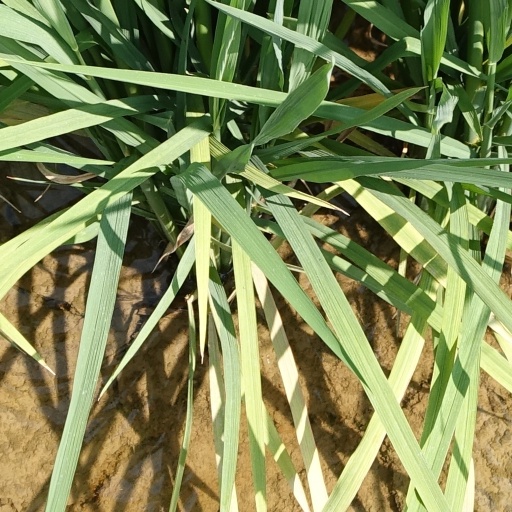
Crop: rice